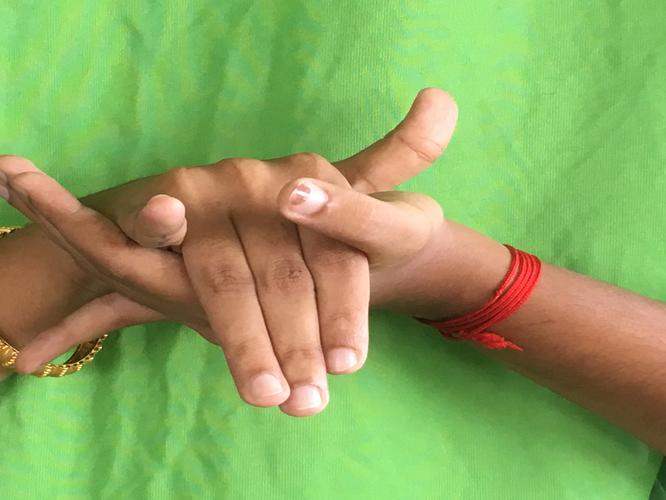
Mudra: Kurma
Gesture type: double_hand